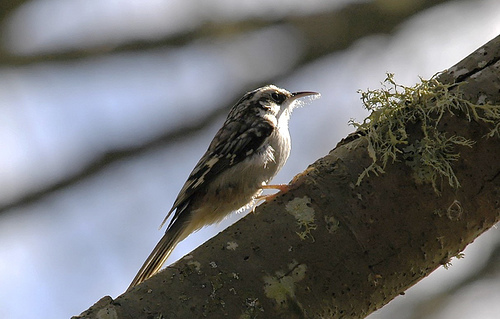
a small white and brown bird with thin long beak, black eye, and its brown nape, back and wings spotted with white, and has white throat, breast, undertail and belly.
this bird has a brown crown, a spotted wing, and a round breast
this small bird has a thin, pointed beak, a light gray belly and its back and wings are dark brown with white spots.
this small bird features a modest, sharp beak and largish eyes.
this bird has a white belly and breast, with dark gray wings speckled with white and light grey, and a narrow curved beak.
this bird is brown with white and has a long, pointy beak.
a tiny bird, mostly black, with a white belly, and a sharp bill.
this bird is brown with white and has a long, pointy beak.
the bird has a curved black bill and a spotted back.
small bird with long beak, white belly, and spotted wingbands.
Species: Brown Creeper